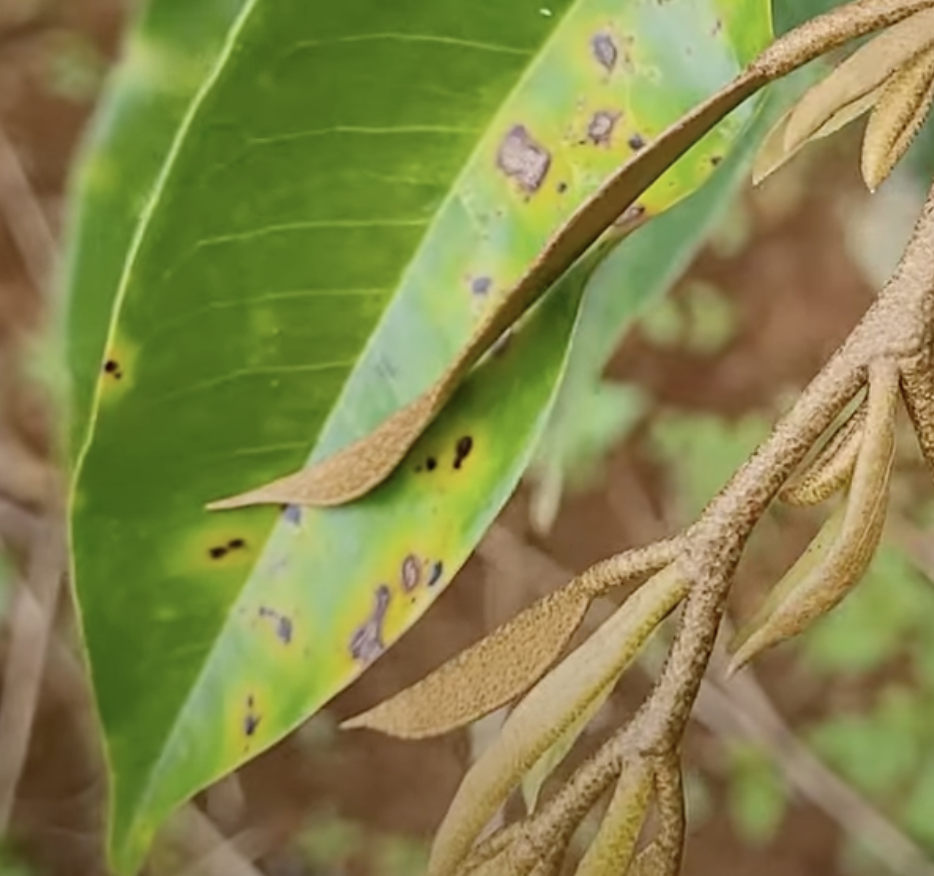
Label: canker_disease